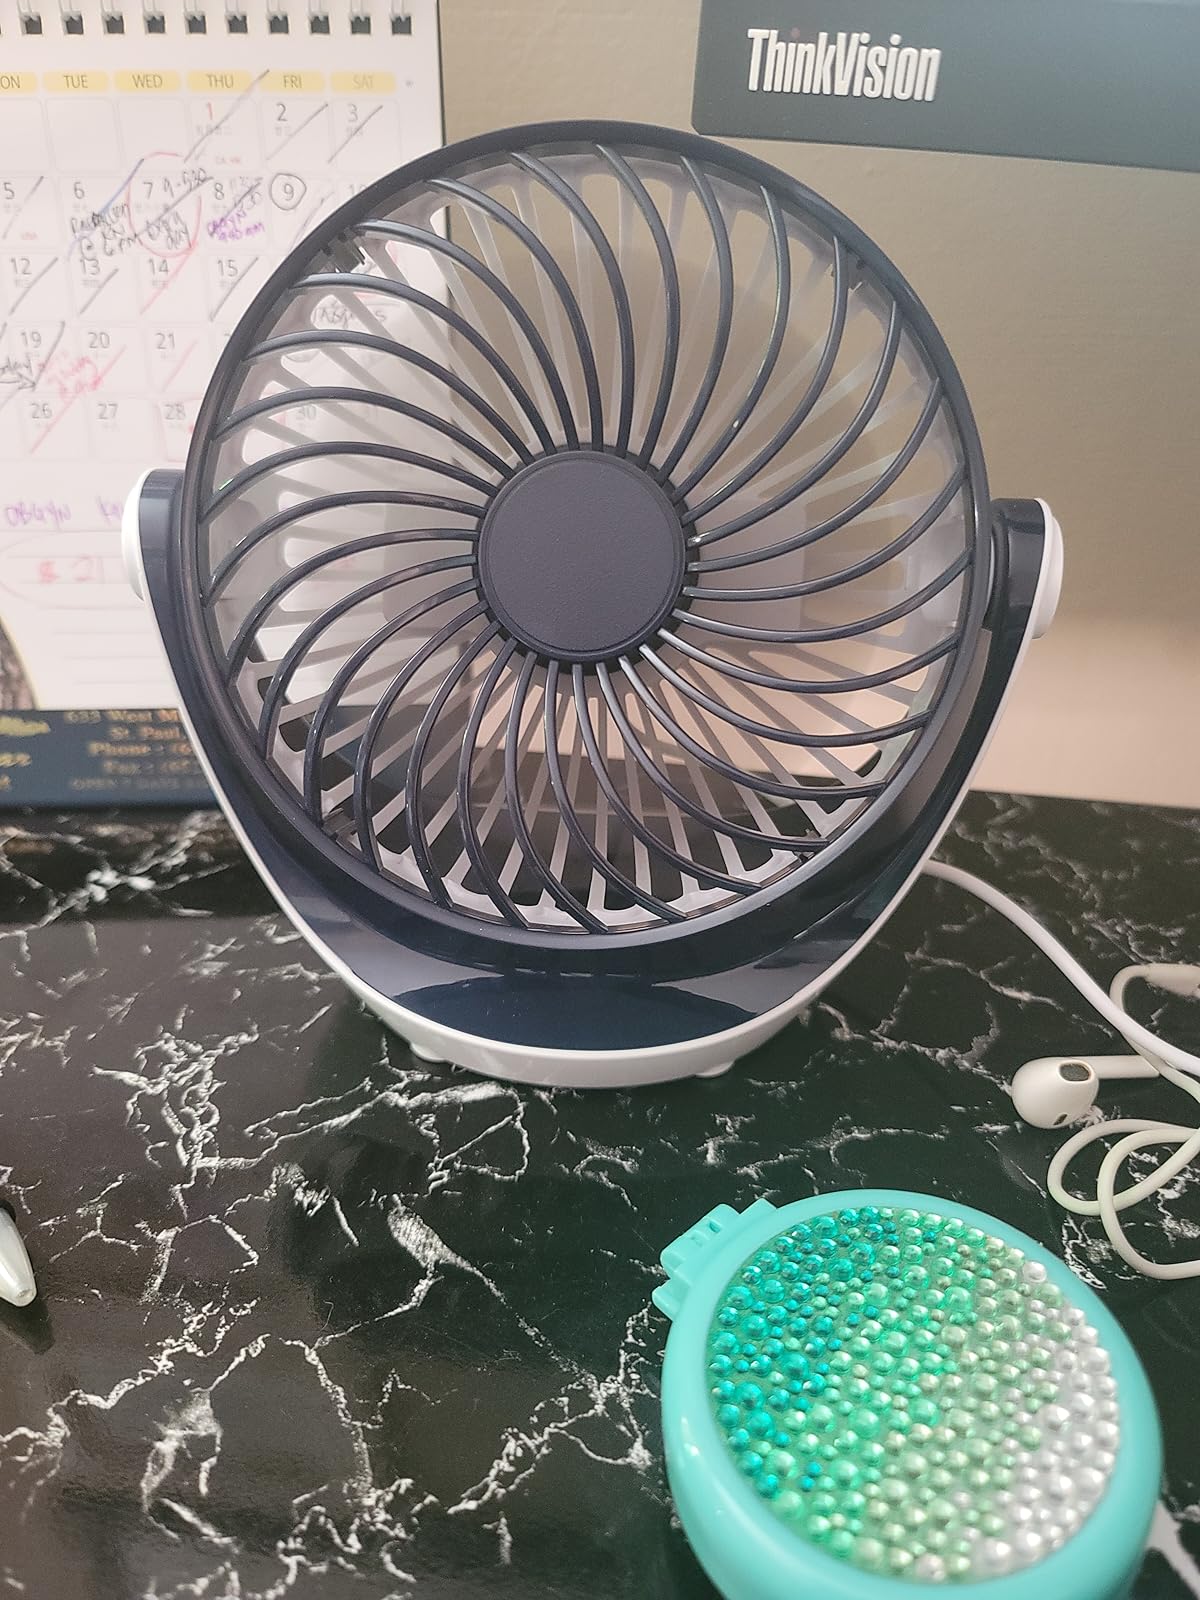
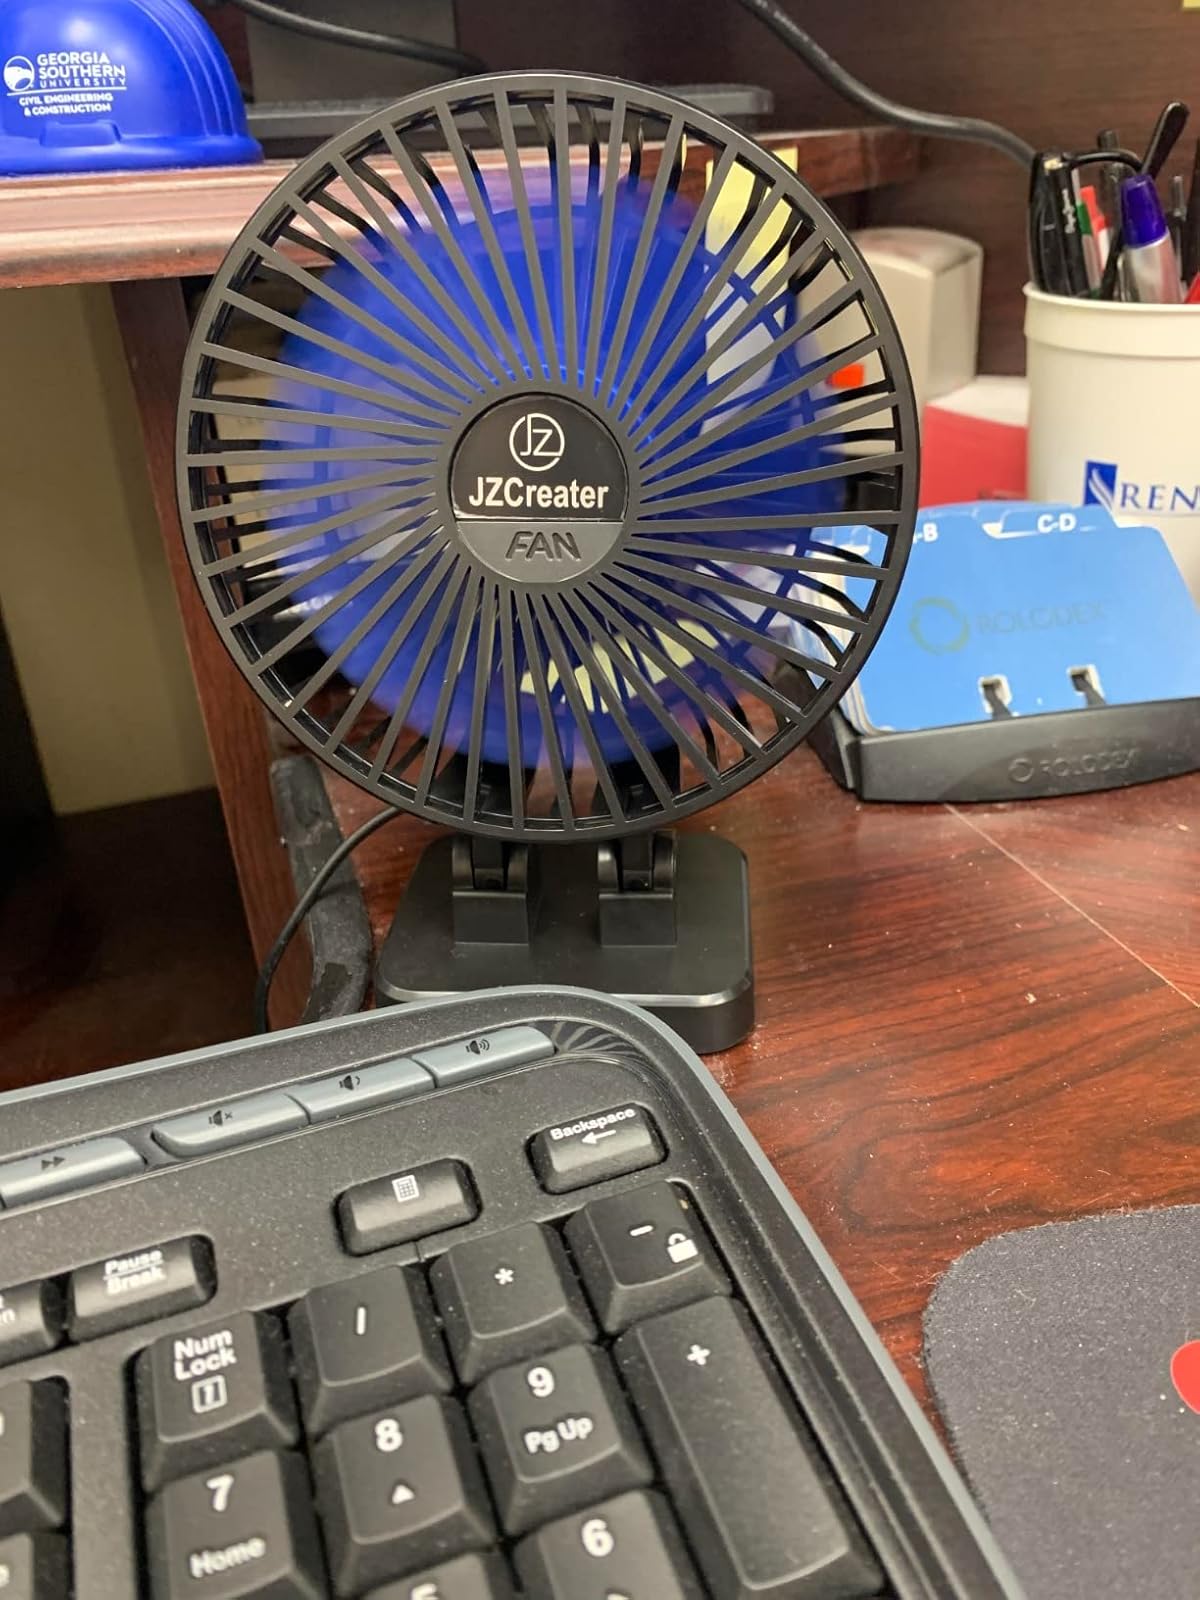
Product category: fan
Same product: no